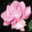
Label: rose